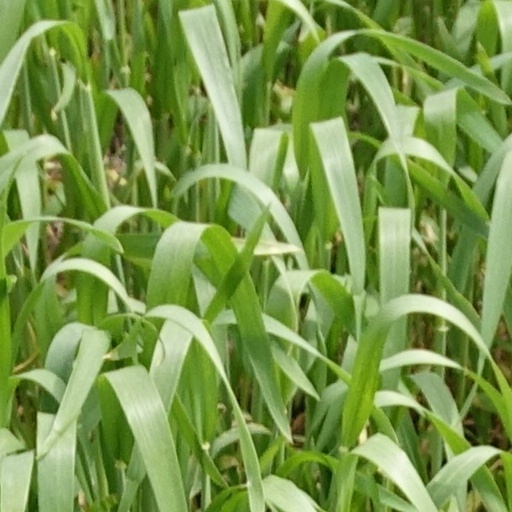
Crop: wheat